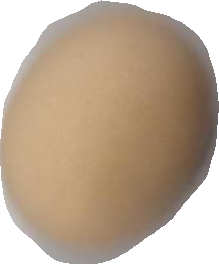
Variety: Anjasmoro